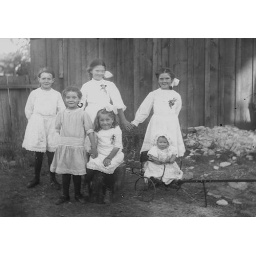
Love the little cart in this one....I'm assuming a dog pulls it...!..this series are all developed from glass negatives....